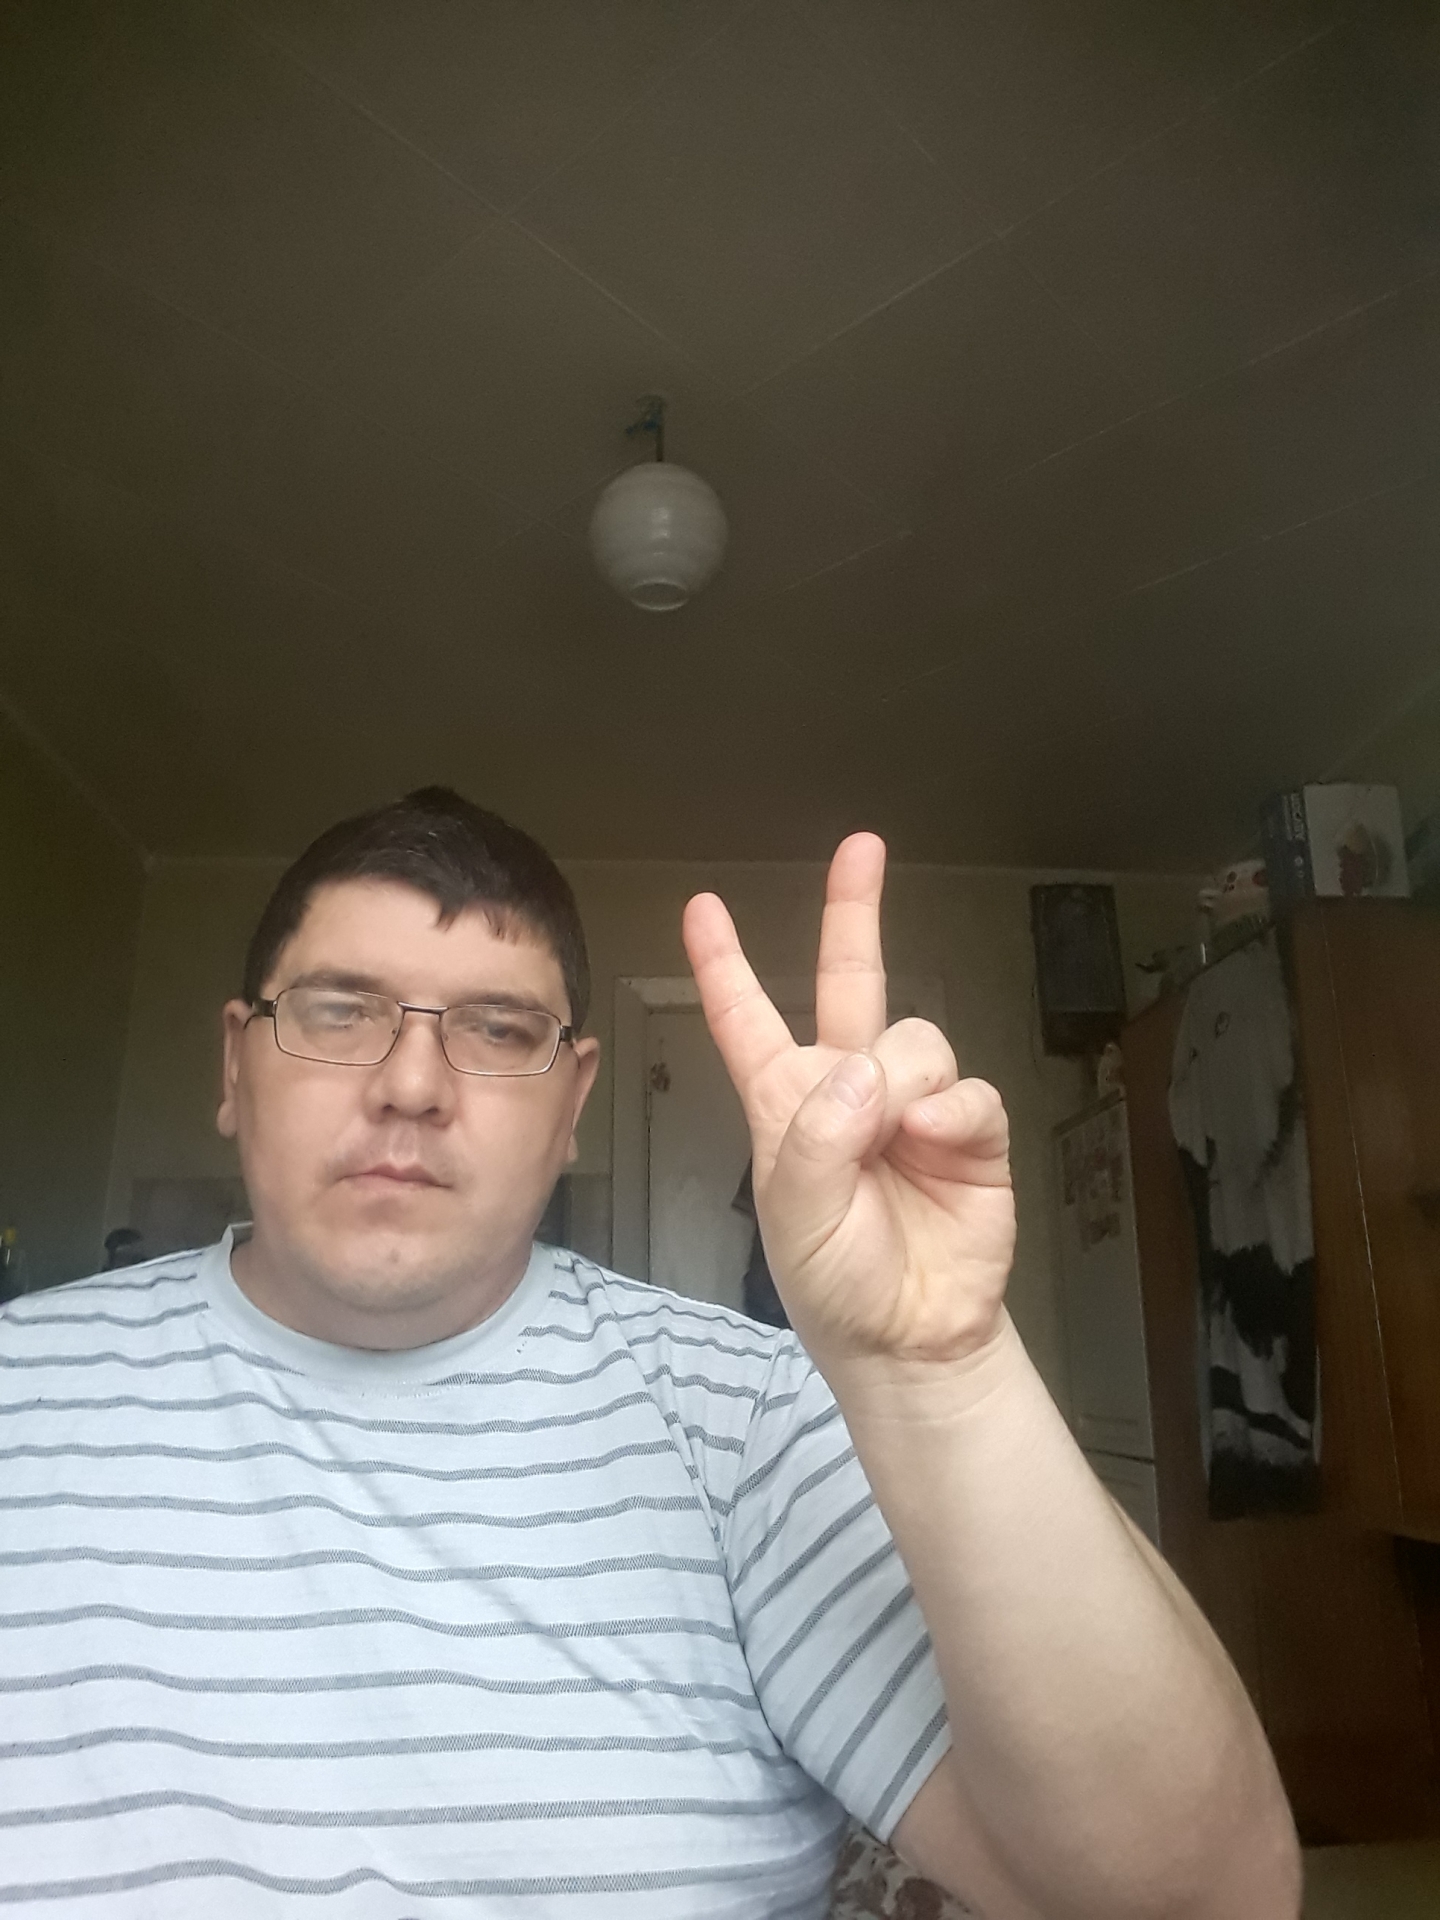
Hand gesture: peace